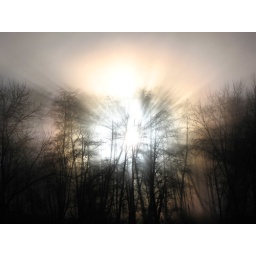
The afternoon sun shining through the fog-shrouded forest above the beach at Spanish Banks. January 2009.